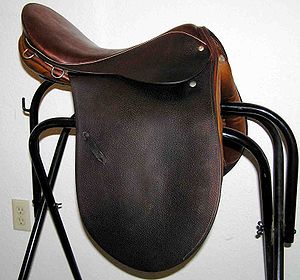
Sadel
En engelsk sadel i dressurstil.
En sadel eller saddel er en støttende struktur i form af et sæde til en rytter eller anden belastning, der er fastgjort til et dyr ved hjælp af en gjord. Den mest almindelige slags er formgivet efter en hests ryg, men der findes også sadler formgivet efter kamelers og andre dyrs rygge.